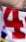
Number: 4